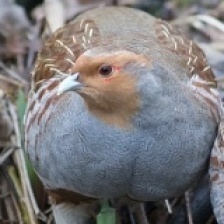
Species: GRAY PARTRIDGE
Scientific name: PERDIX PERDIX
ImageNet parent category: partridge